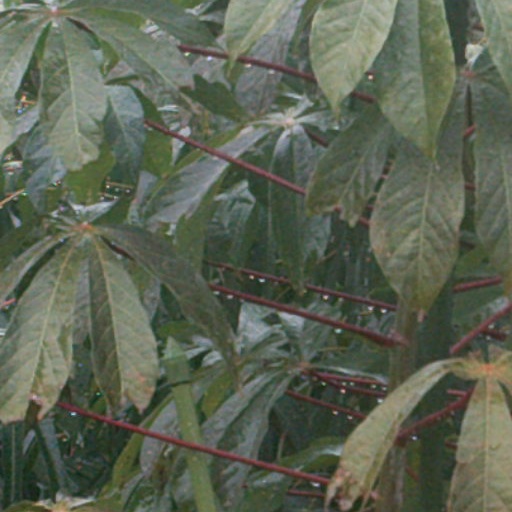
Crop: cassava